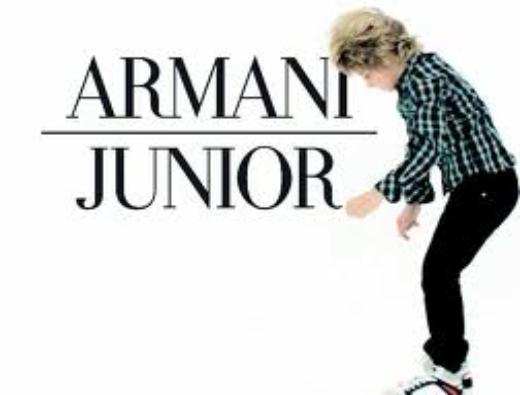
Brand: Armani Junior
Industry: Clothes